Vienna Conference (March 1917)

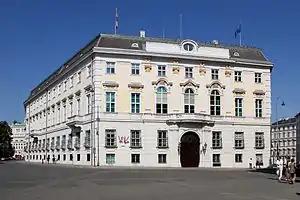
Headquarters of the Foreign Ministry of the Dual Monarchy, on Vienna's Ballhausplatz (today the official residence of the Austrian Federal Chancellor).

The Vienna Conference of 16 March 1917 was the first German-Austro-Hungarian meeting since the outbreak of the February Revolution in Russia. For Reich Chancellor Theobald von Bethmann Hollweg, the ministerial meeting was a further opportunity to reaffirm the Reich's war aims in the face of the dual monarchy's new Foreign Minister, Ottokar Czernin. Czernin, the minister of an empire in dire straits, tries to assert the point of view of the dual monarchy, exhausted by two and a half years of conflict, in the face of the Reich, the main driving force behind the quadruplice, and its demands for a compromise peace with the Allies. This decrepitude led Emperor Charles I and his advisors to multiply their initiatives to get out of the conflict, without breaking the alliance with the Reich.